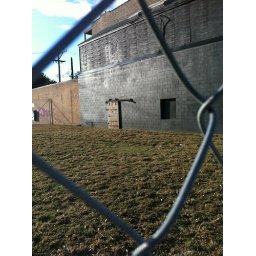
Strange door spotted in Pilsen